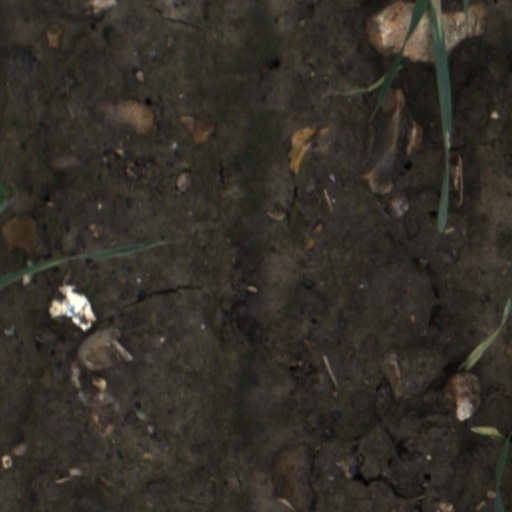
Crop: wheat